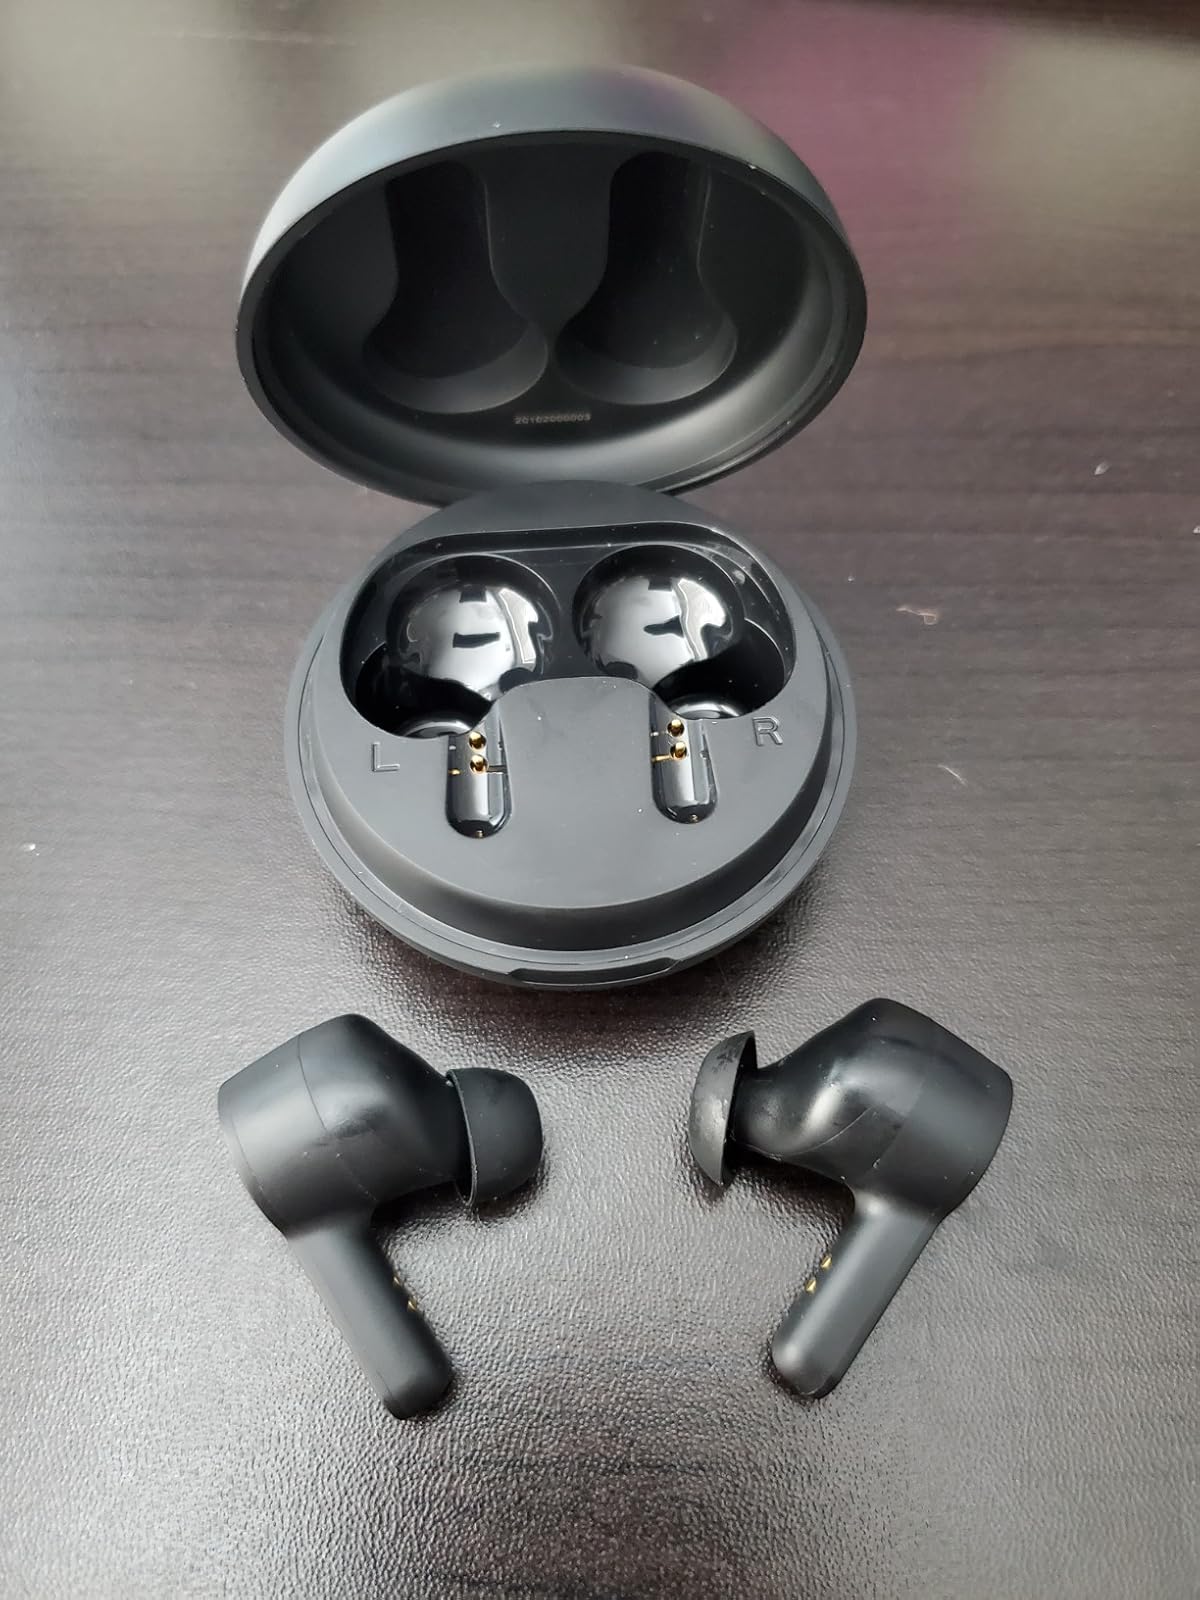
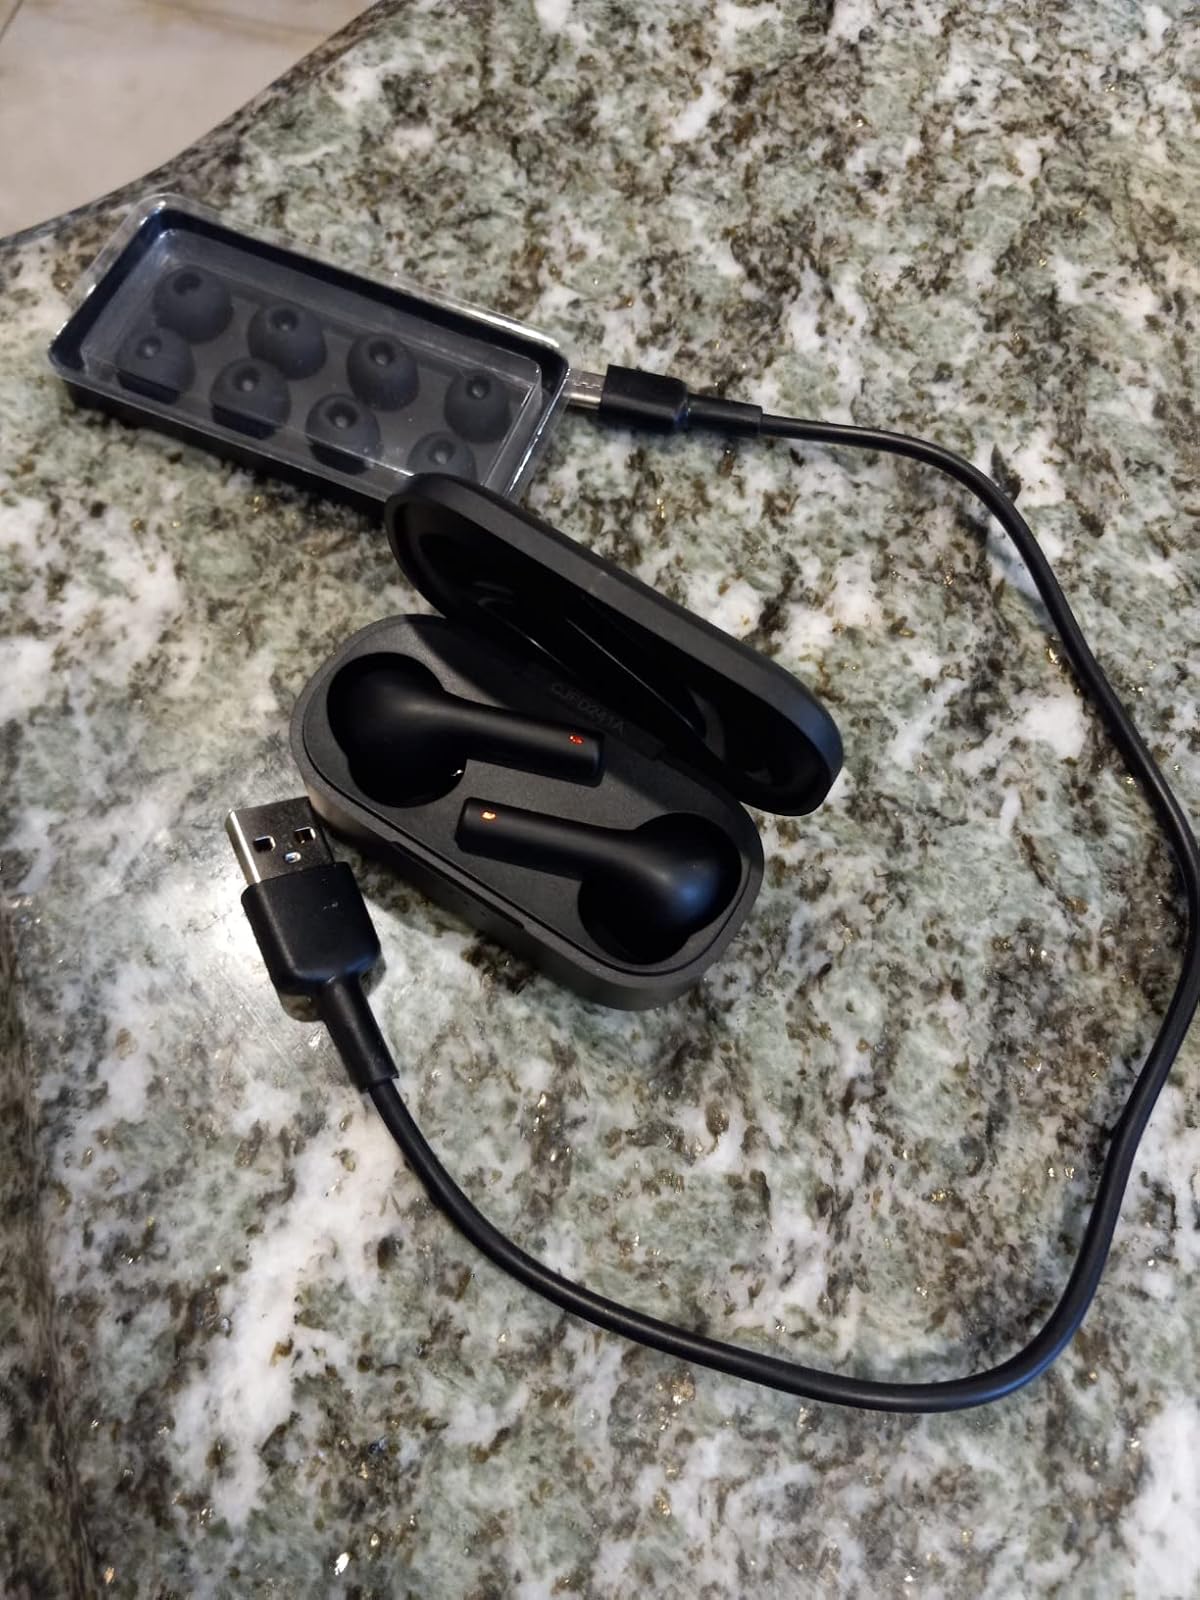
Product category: earbuds
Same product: no